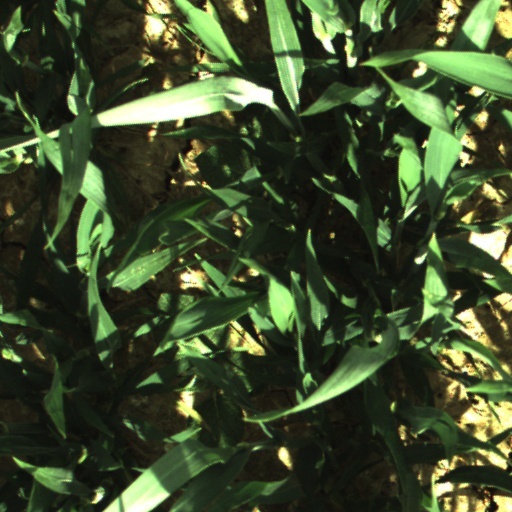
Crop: wheat